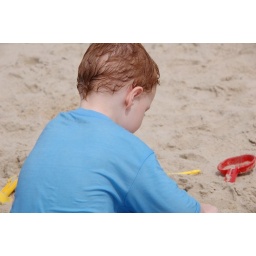
The Boy plays in the sand at the beach in the Outerbanks NC. 8/27/07